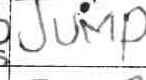
Label: jump